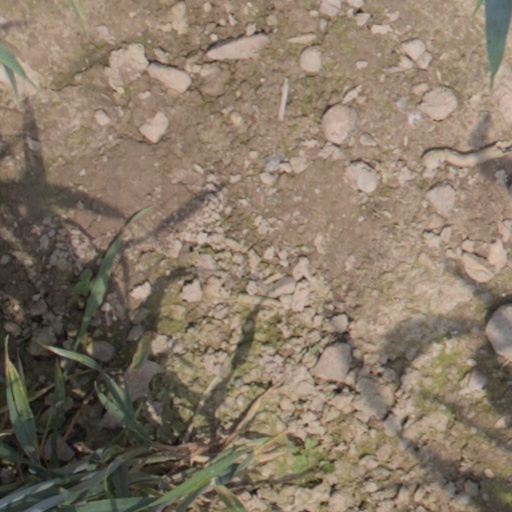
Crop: wheat